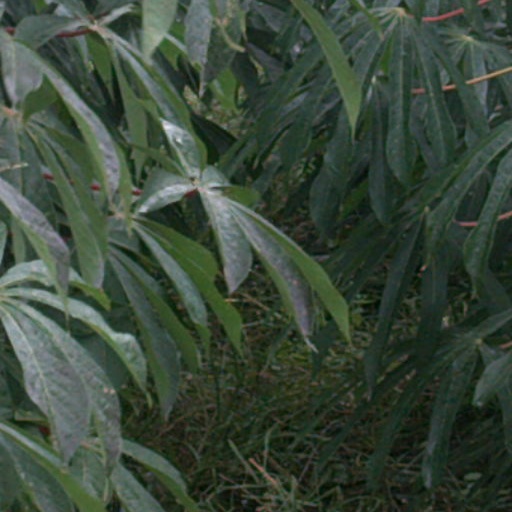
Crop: cassava